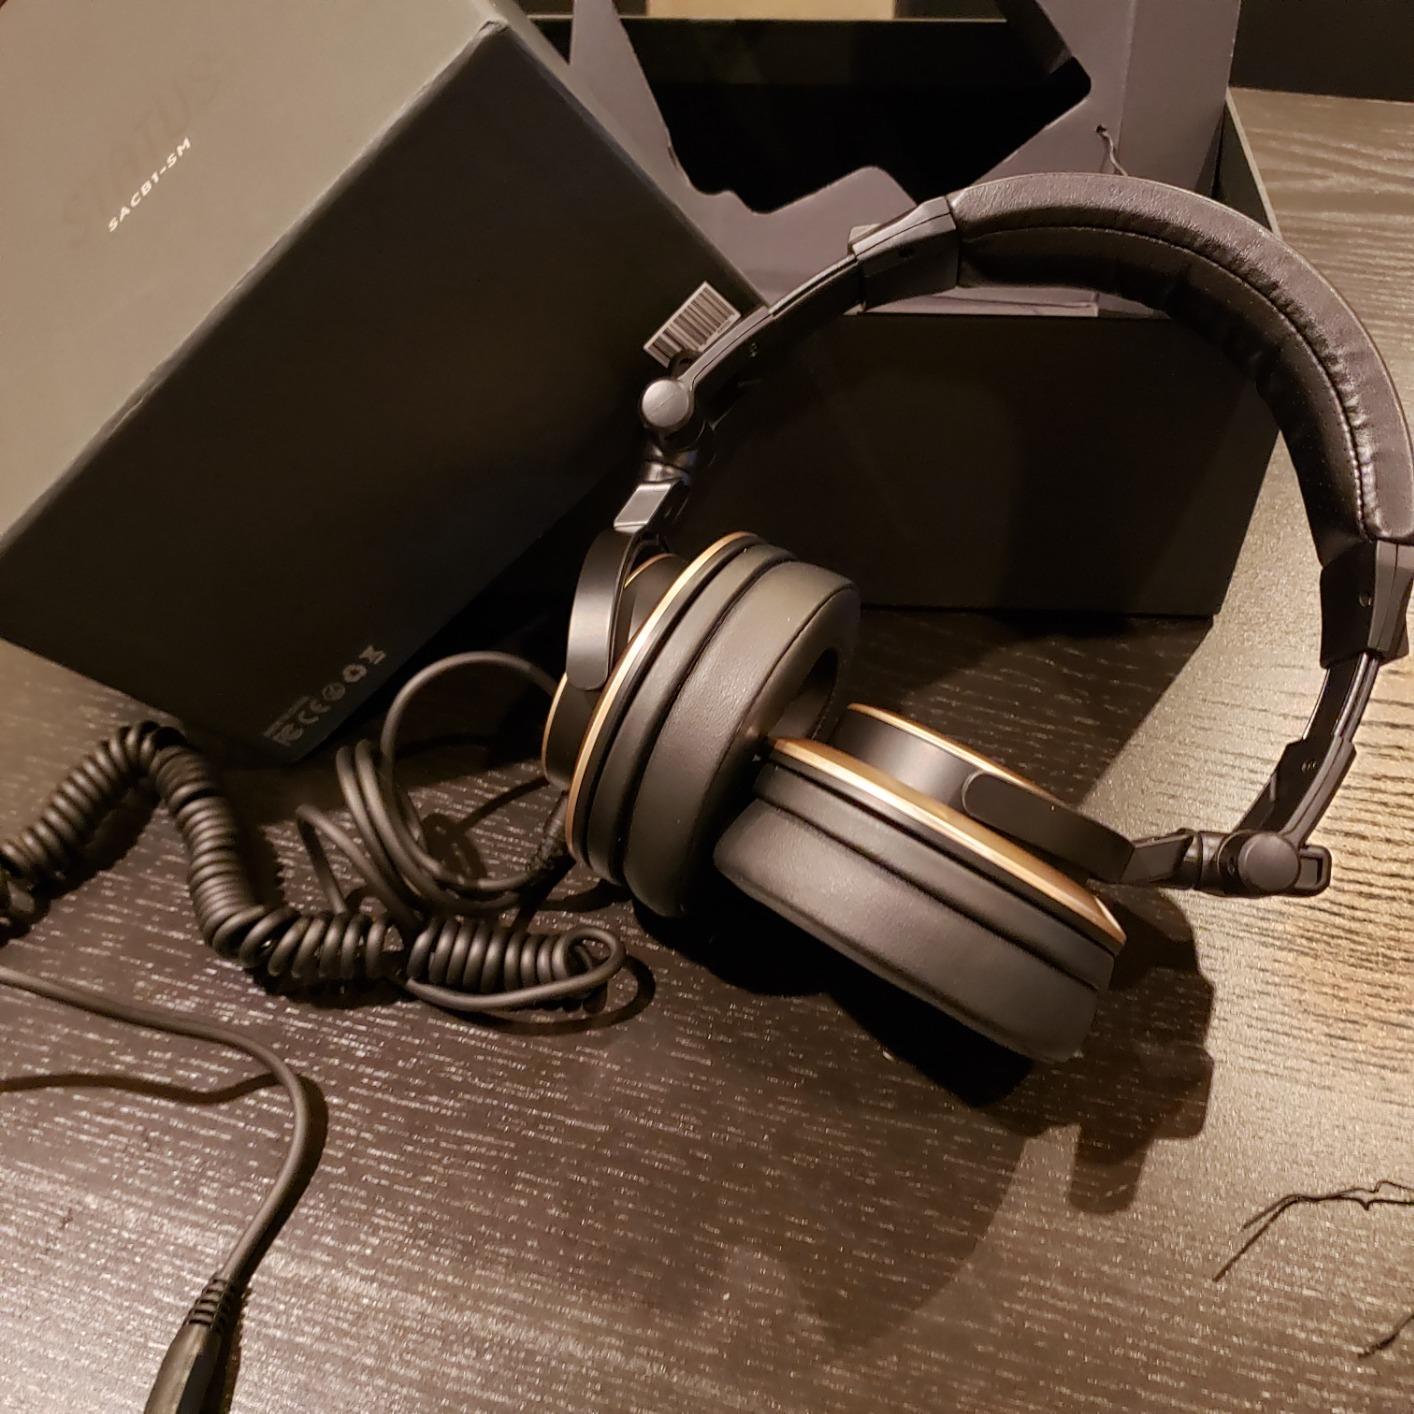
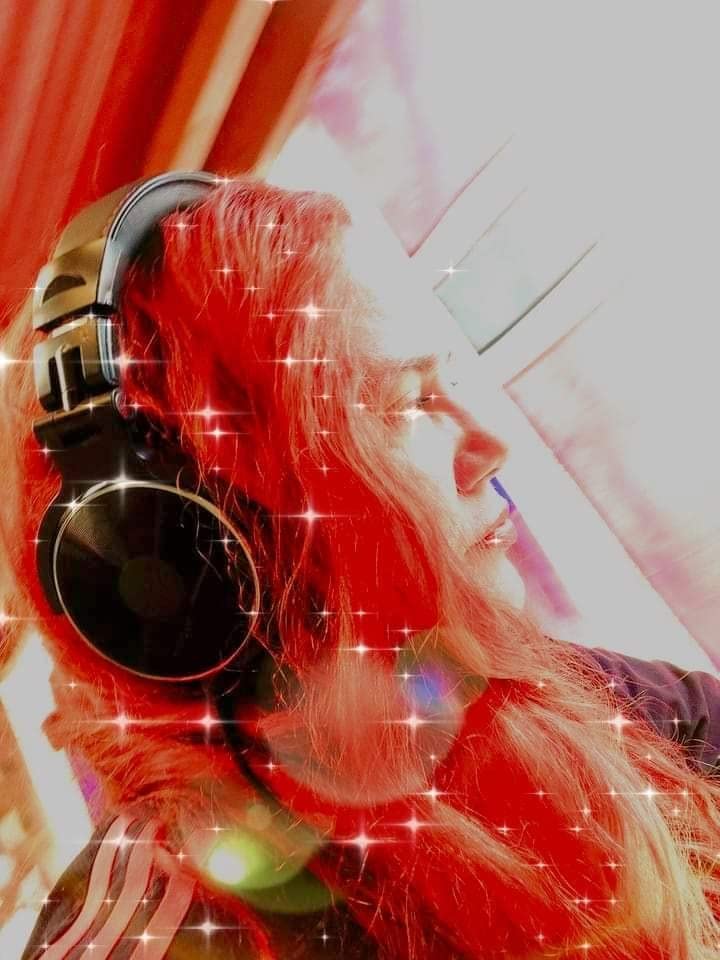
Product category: headphones
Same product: no